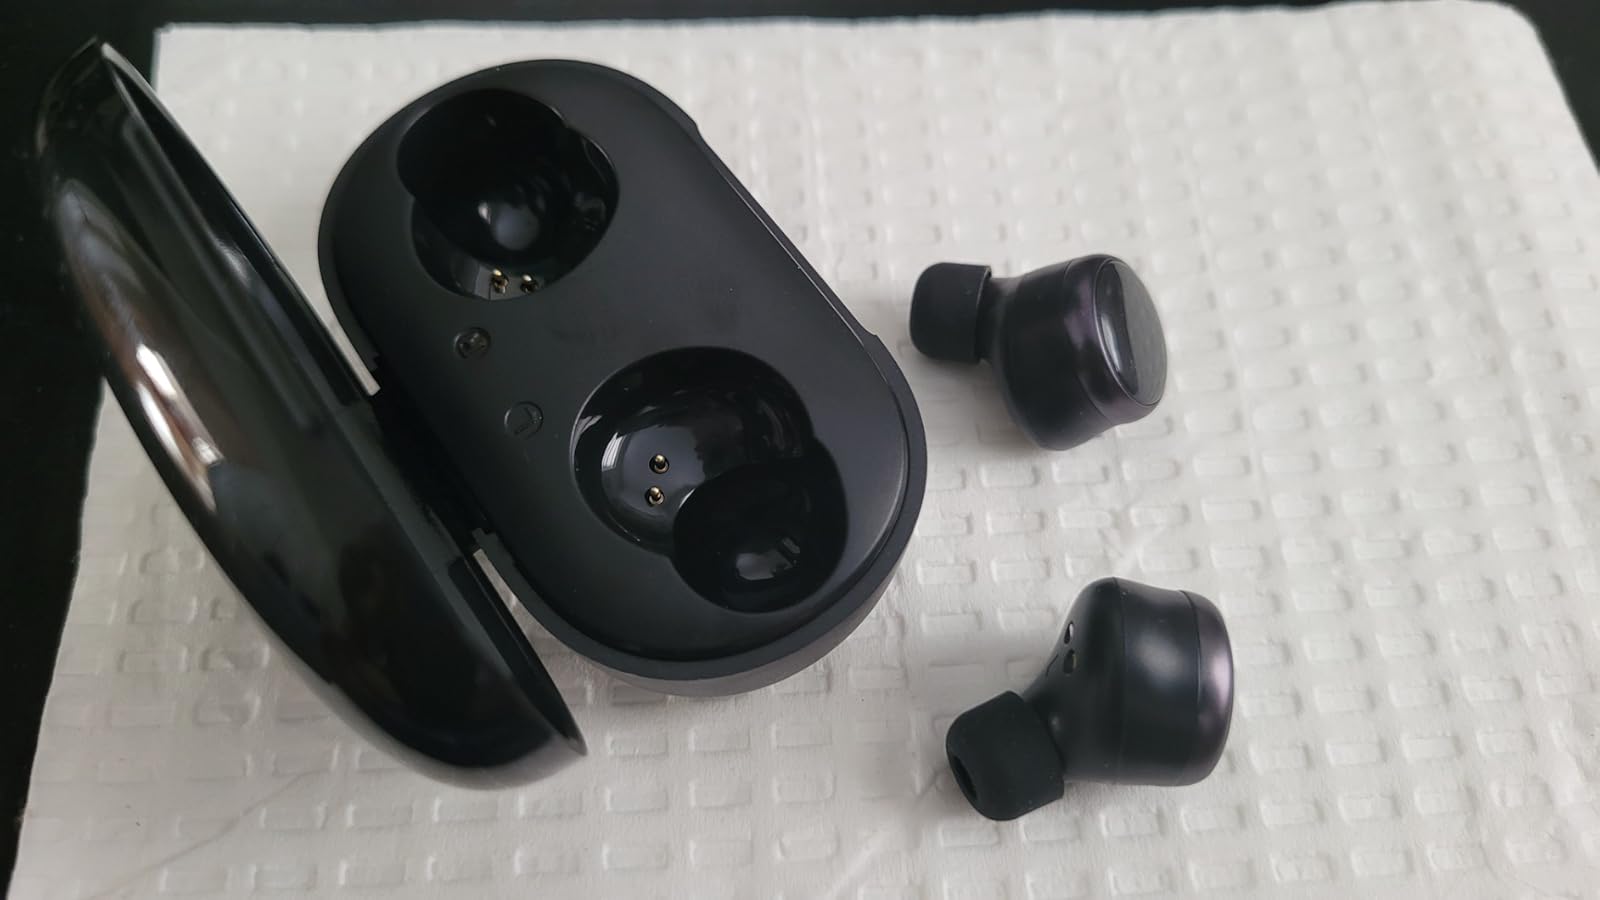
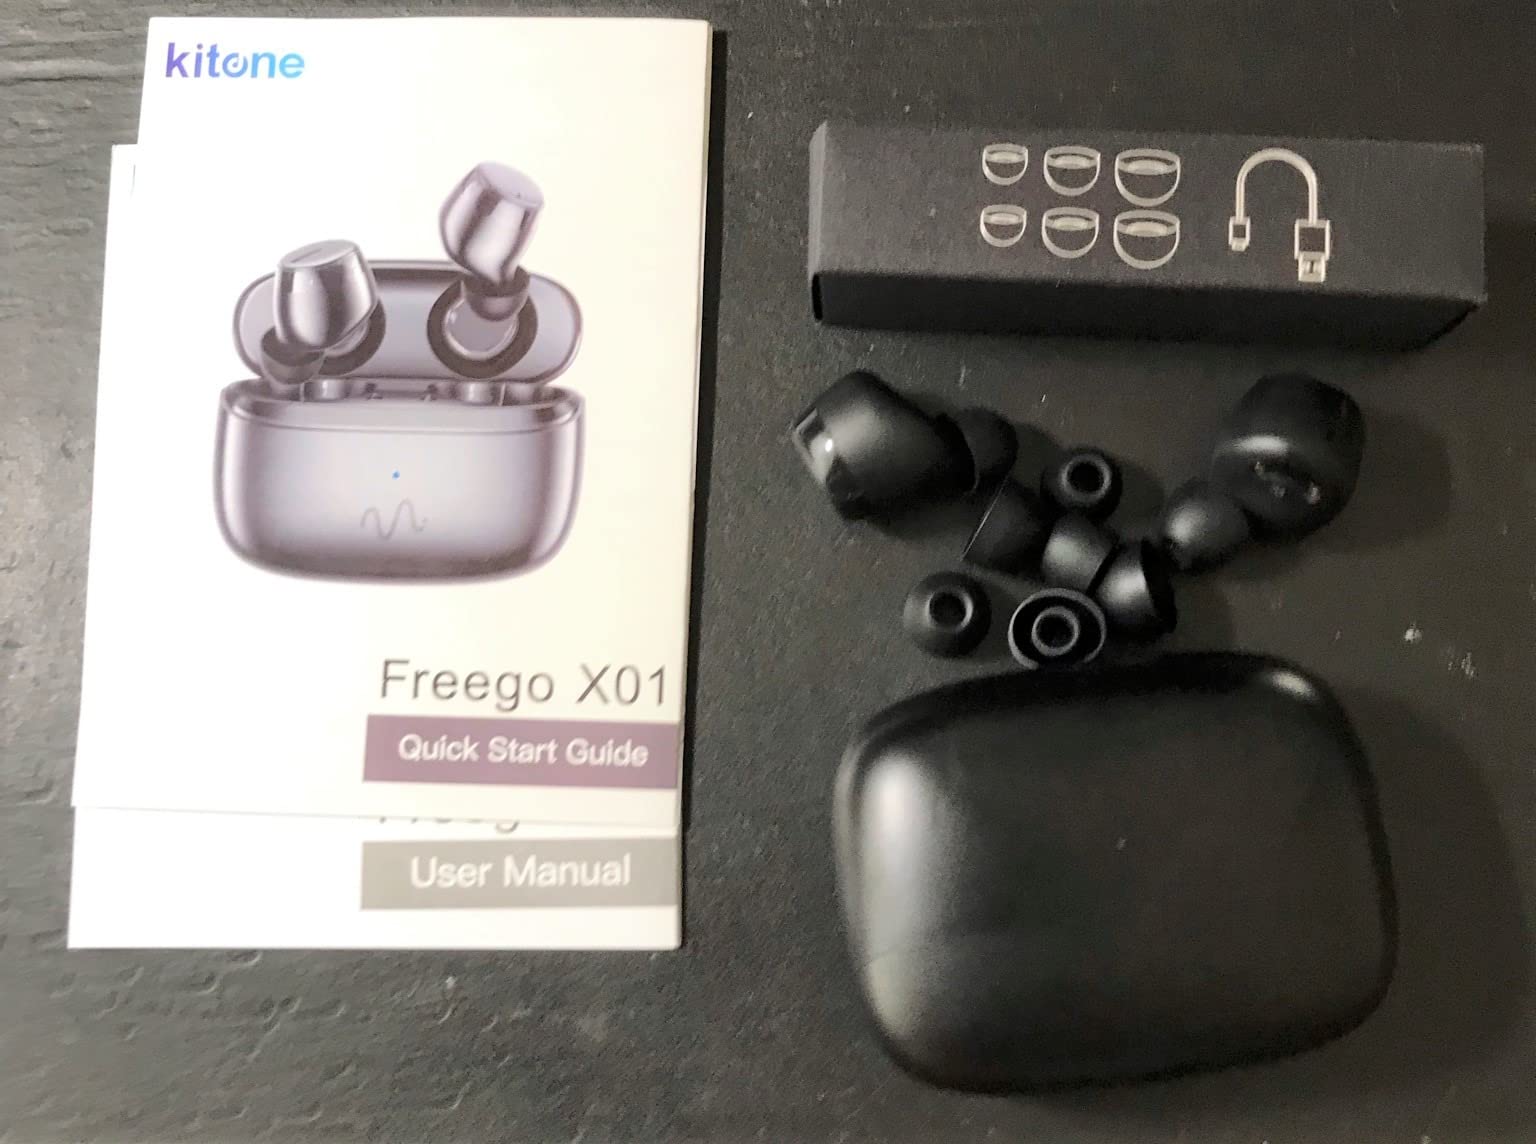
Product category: earbuds
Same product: no